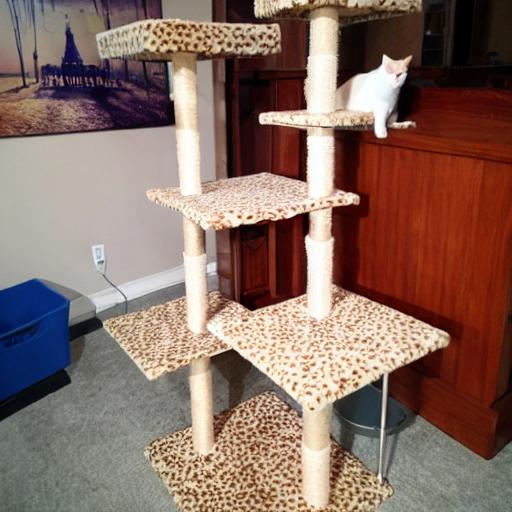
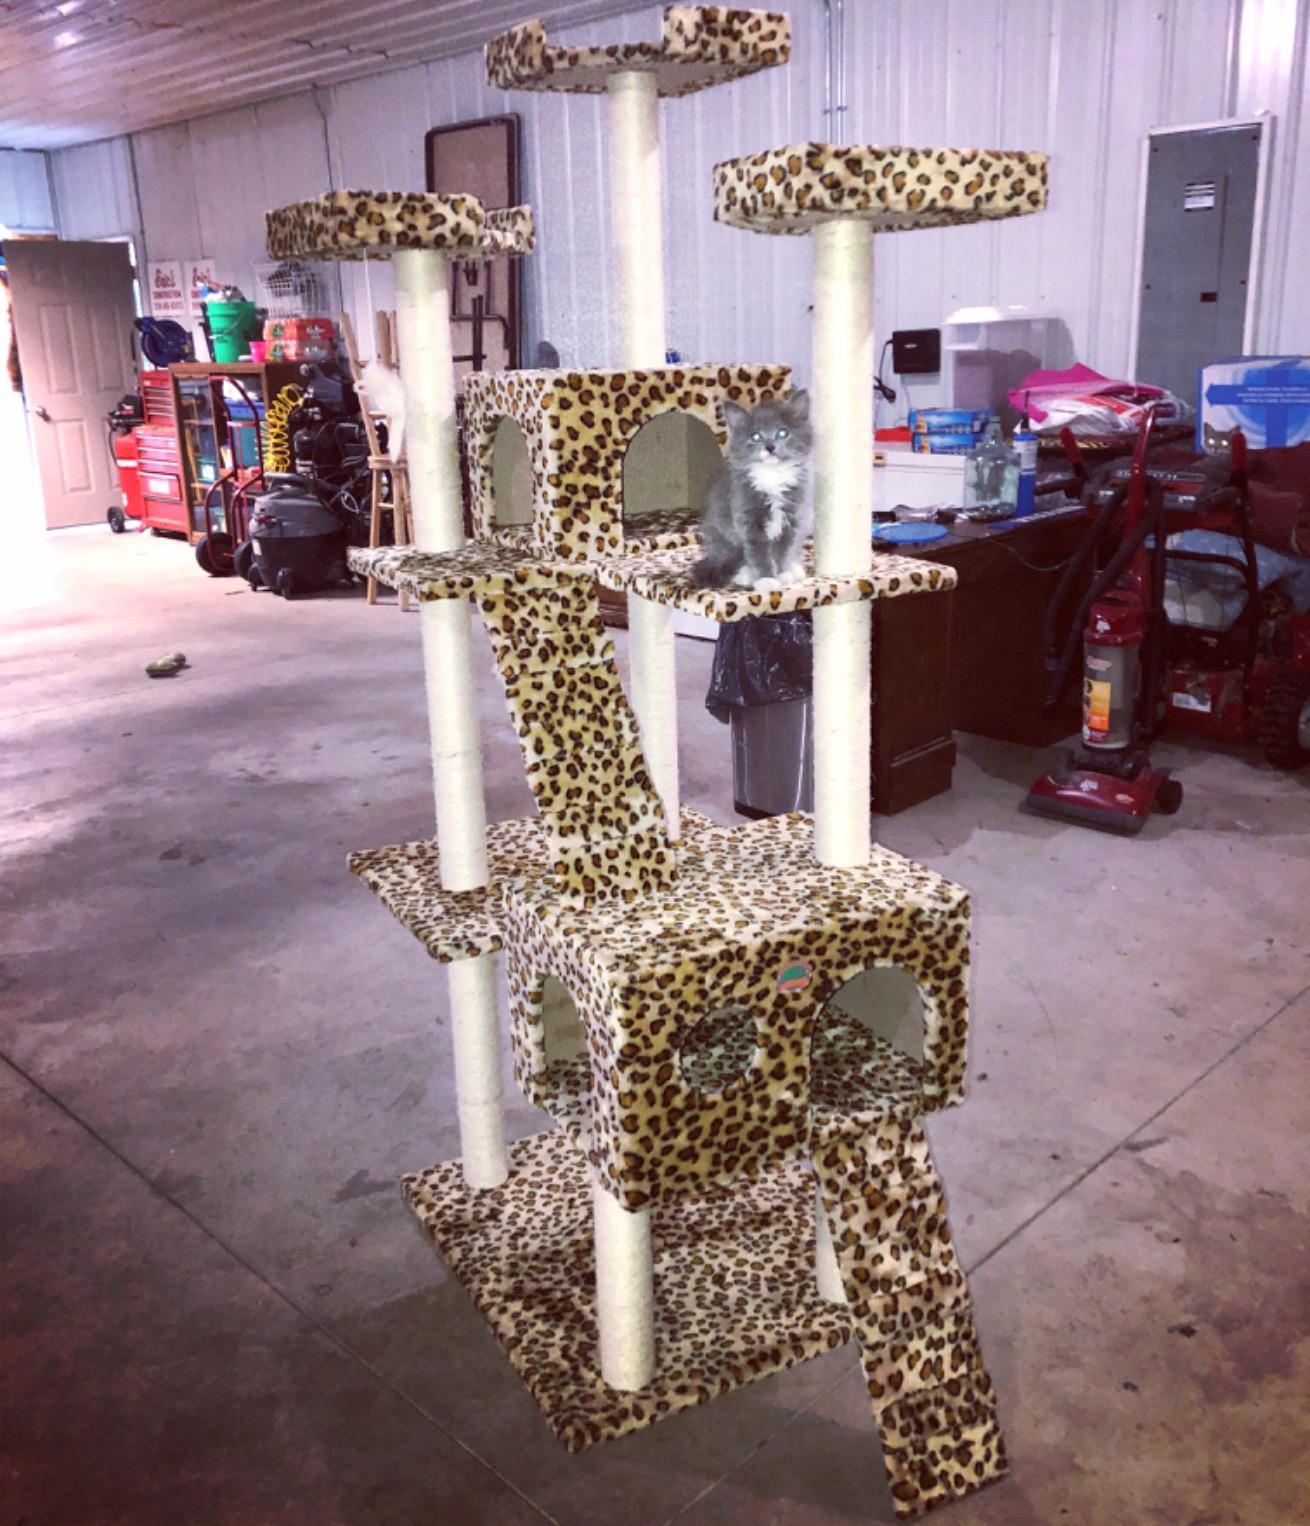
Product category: items_cat tree
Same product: no